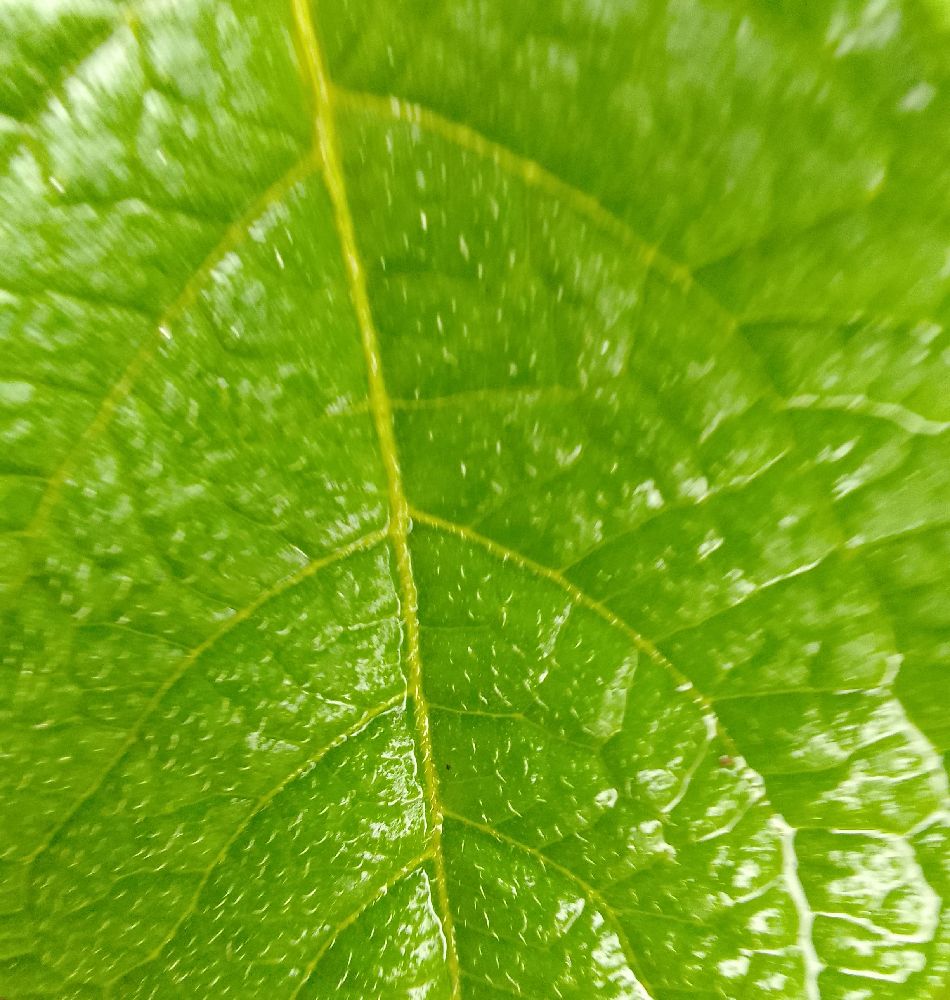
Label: Healthy